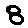
Label: 8